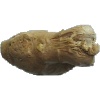
Label: Ginger Root 1